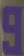
Number: 9